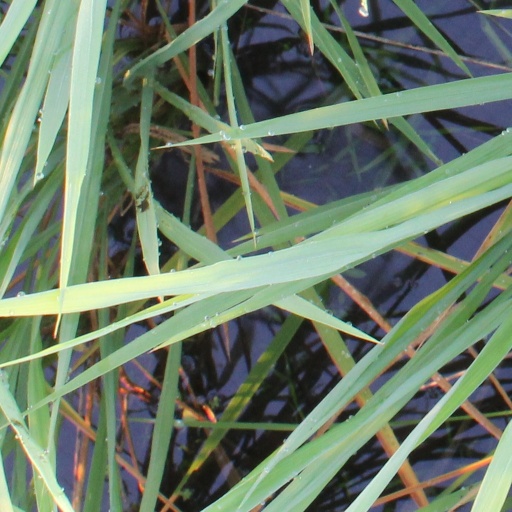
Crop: rice